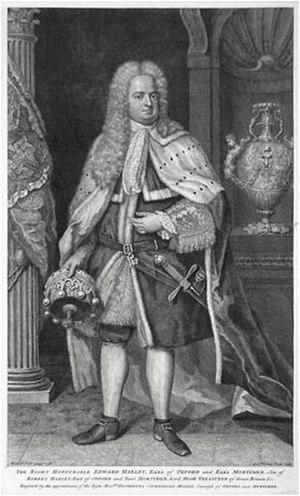
Oxford Street est une célèbre avenue du centre de Londres.